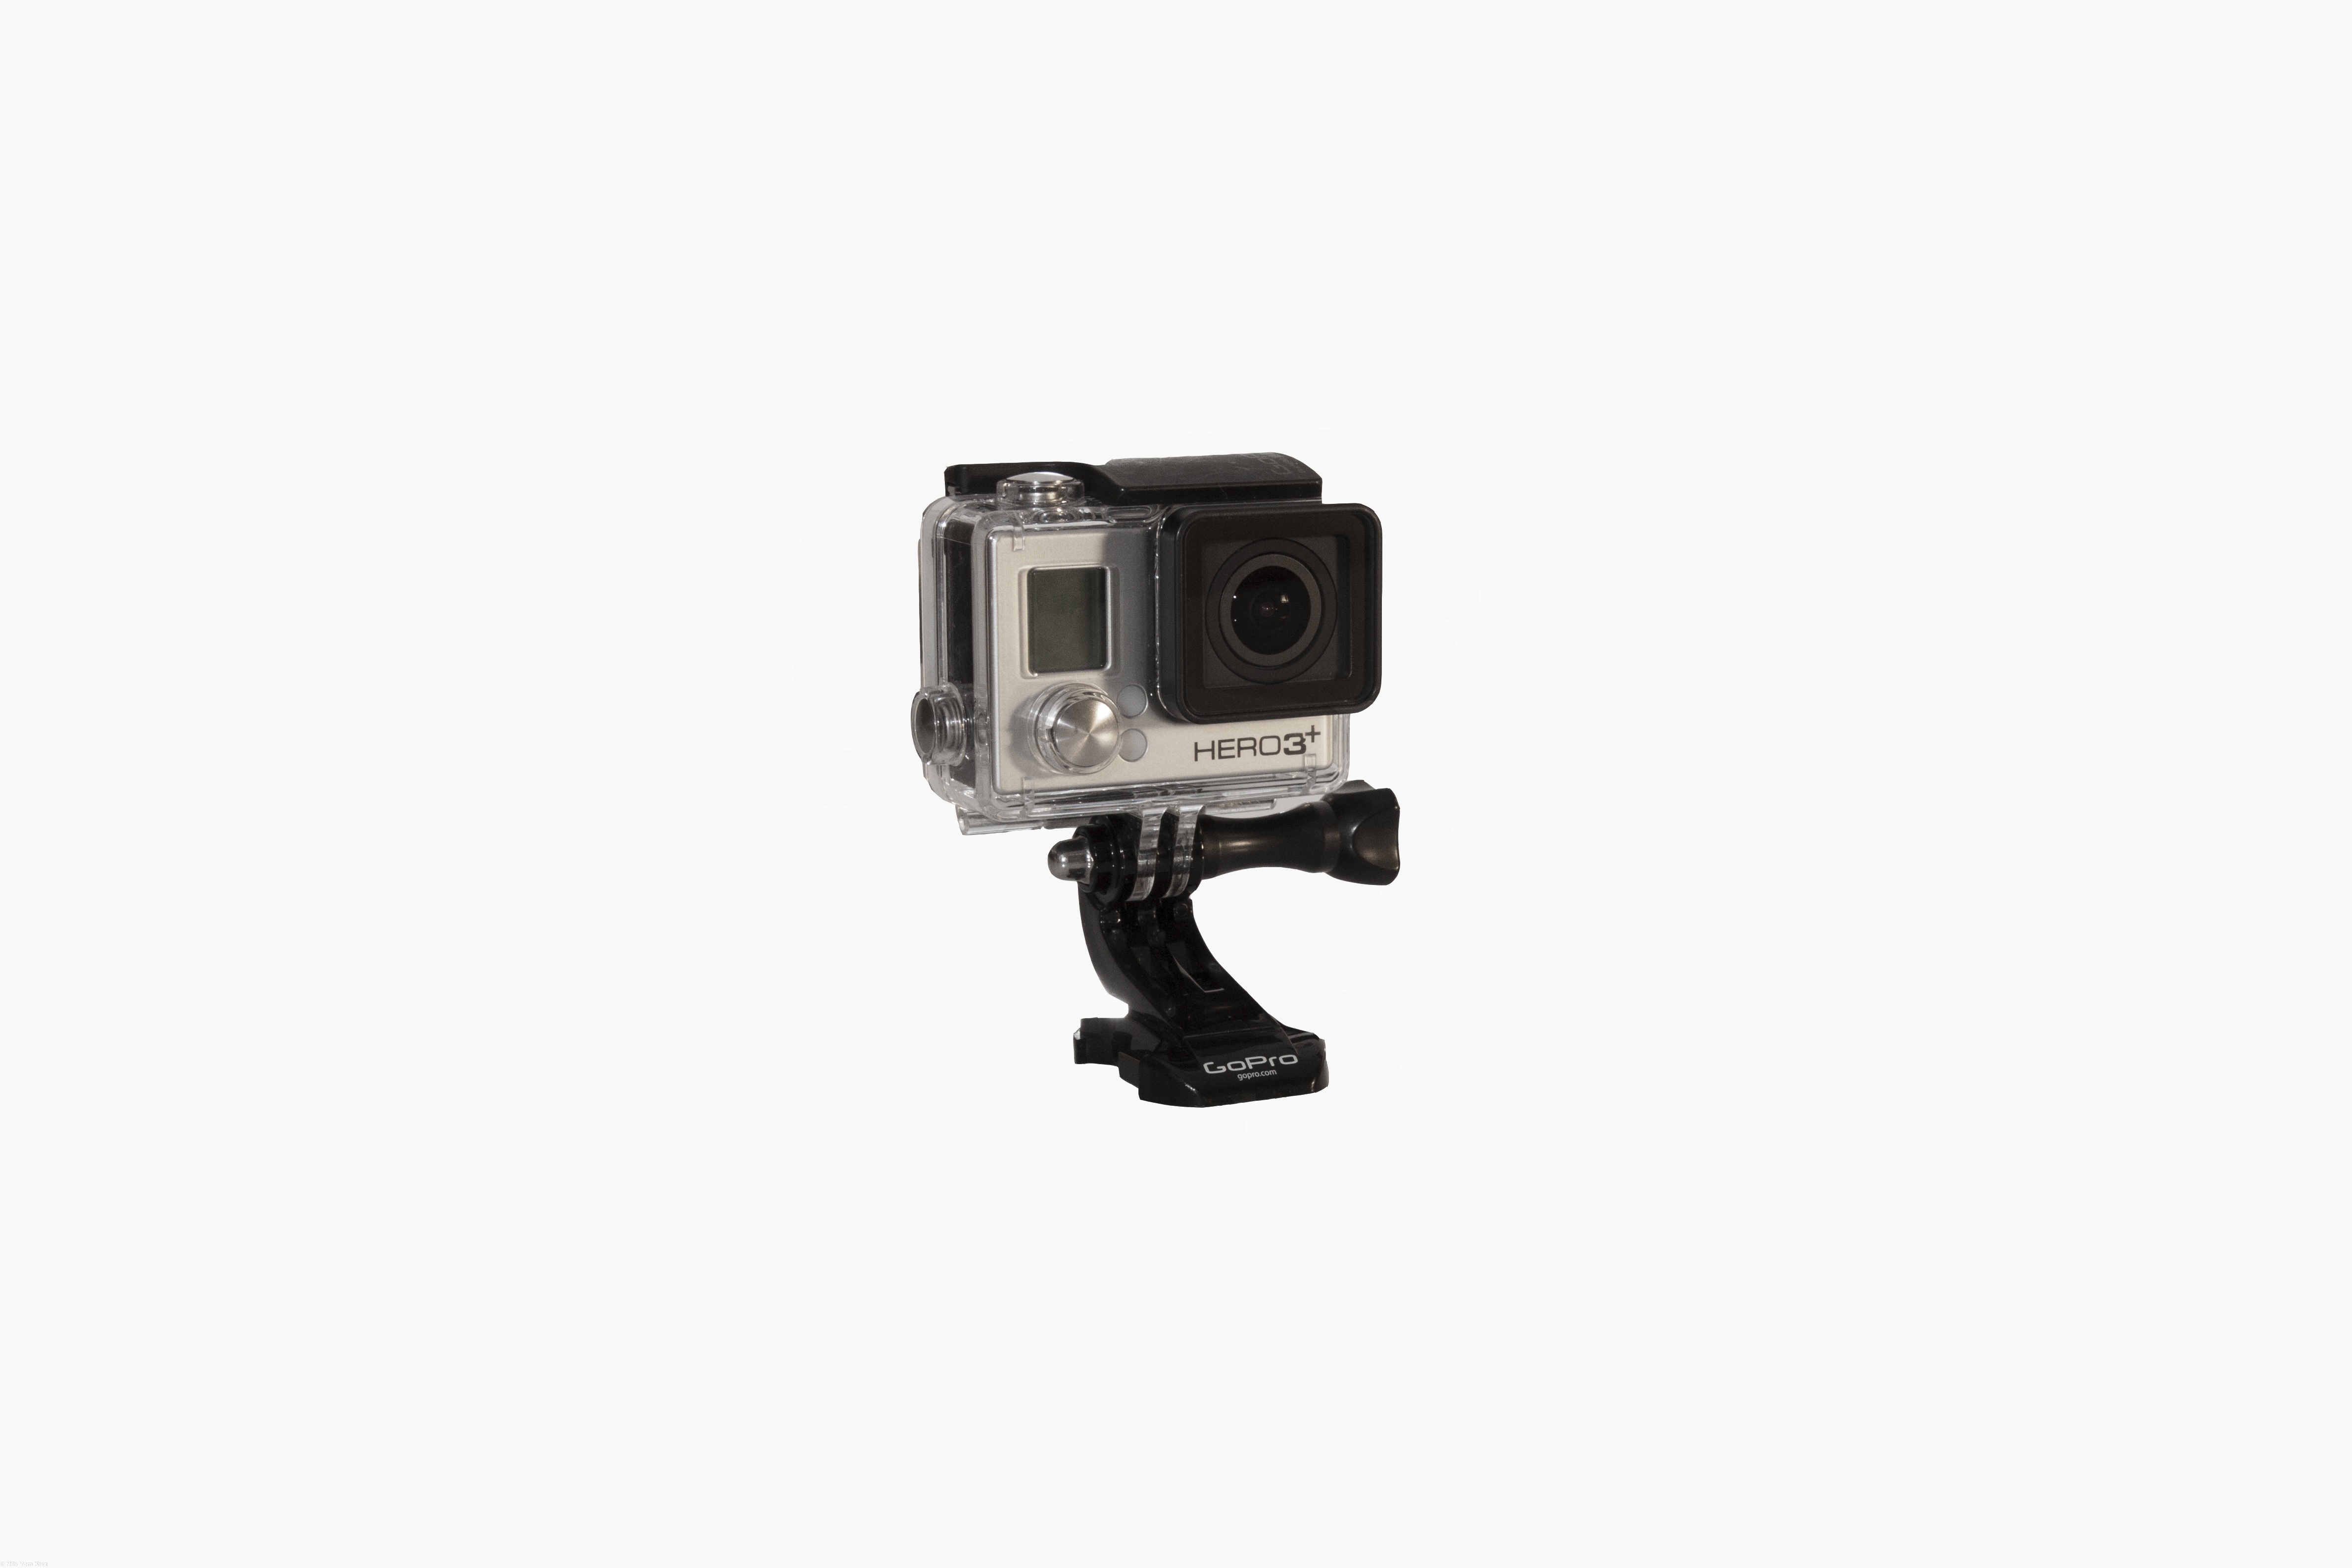
technology, camera, photo, action, video camera, product, digital, photograph, gopro, camera lens, multimedia, photo camera, cameras optics, camera accessory